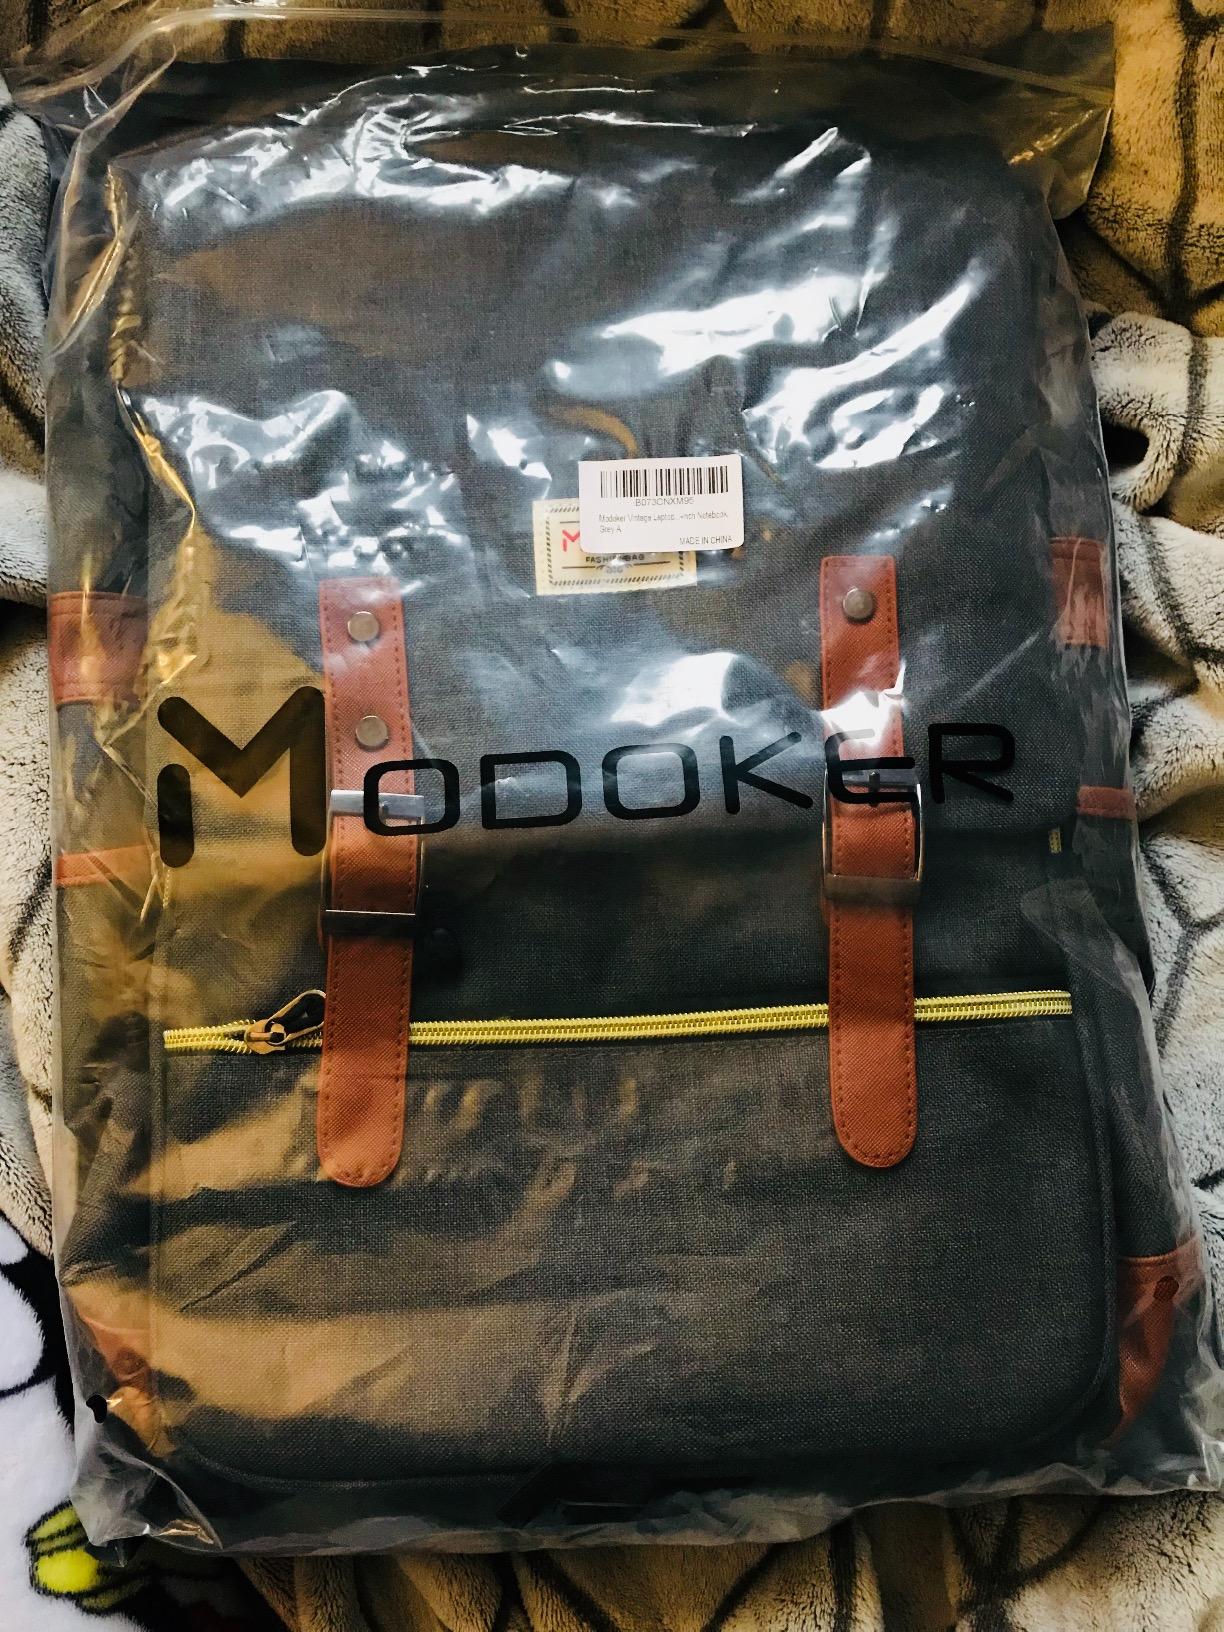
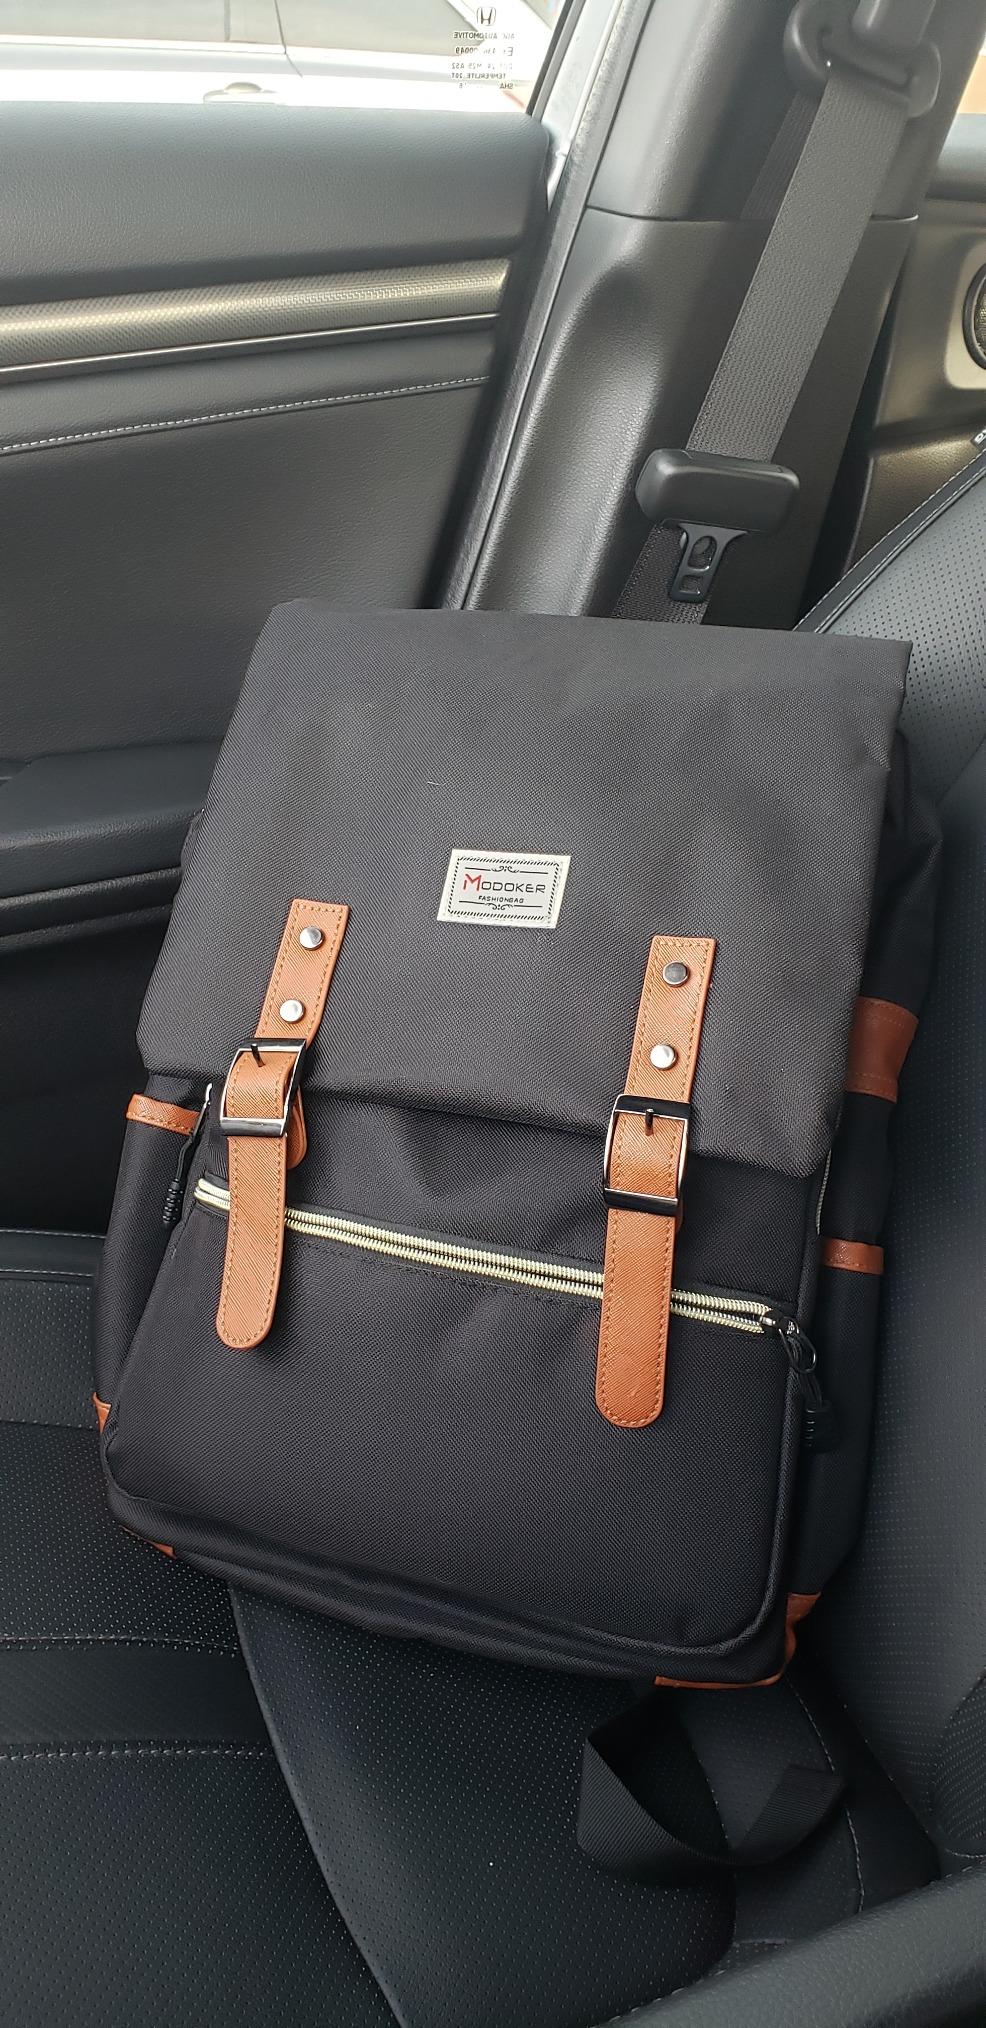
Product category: bag
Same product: no